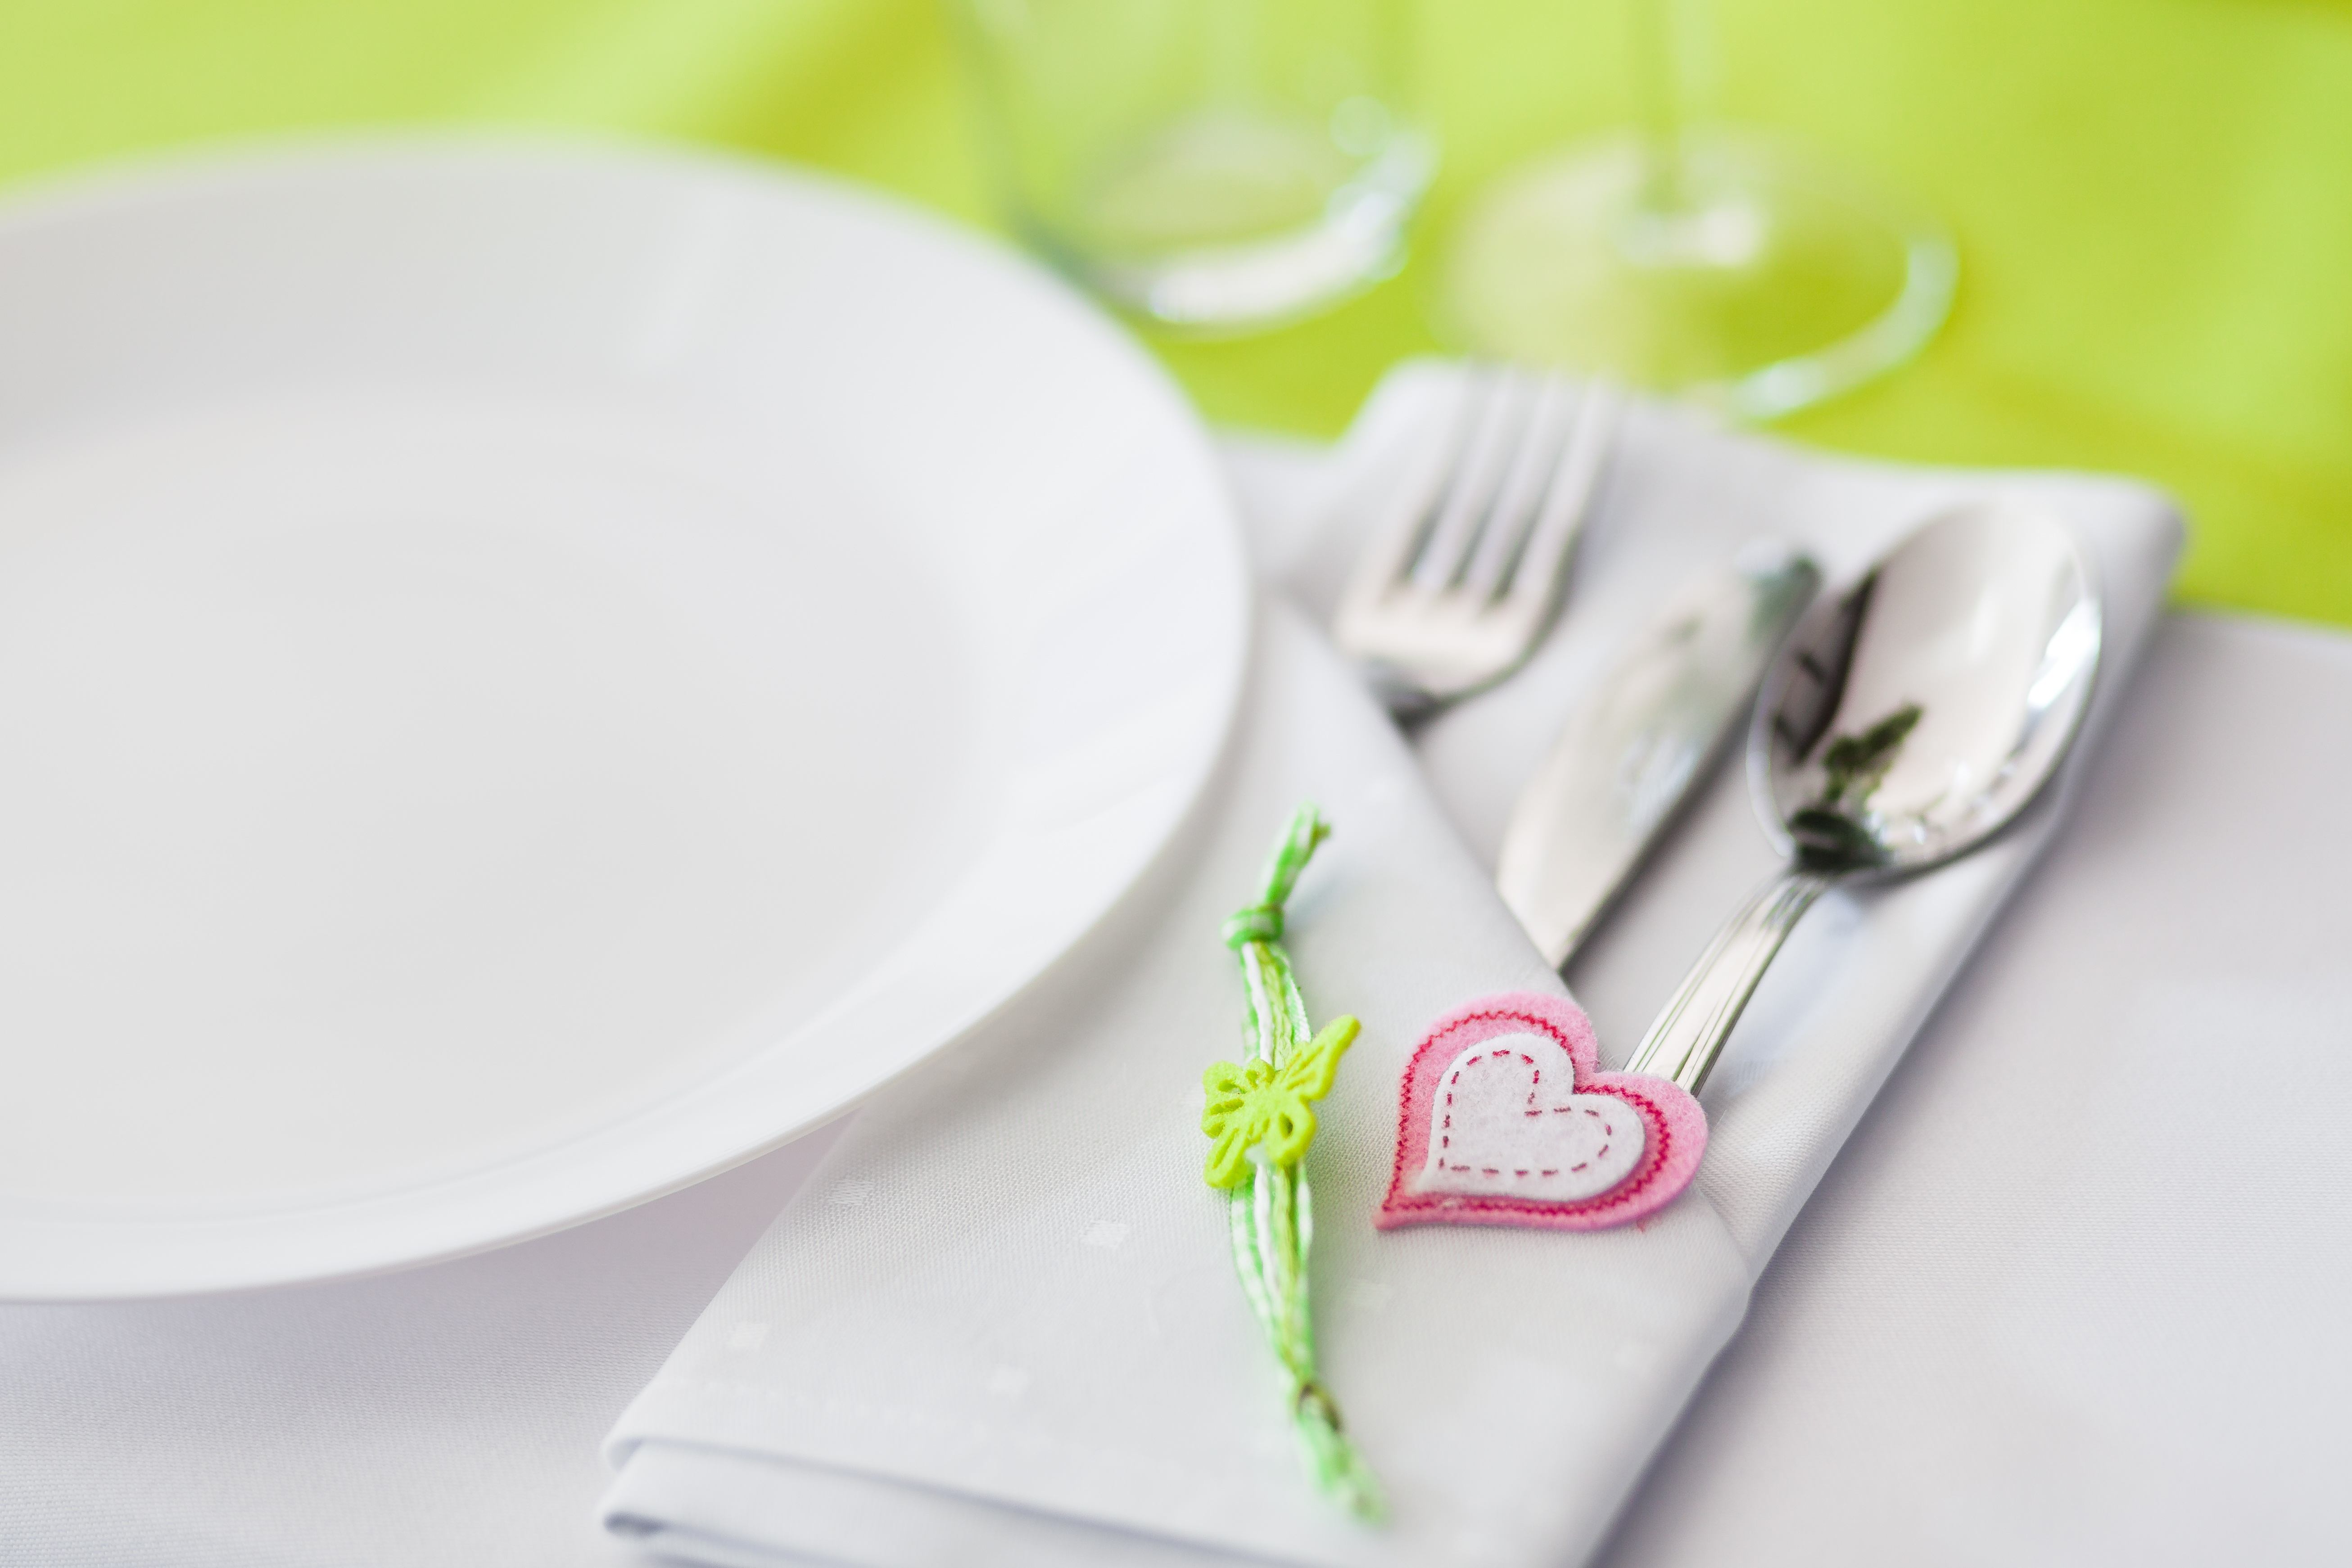
cutlery, flower, petal, meal, food, produce, wedding, eat, tableware, composition, event, communion, covering, dining table, the ceremony, dishware, doily